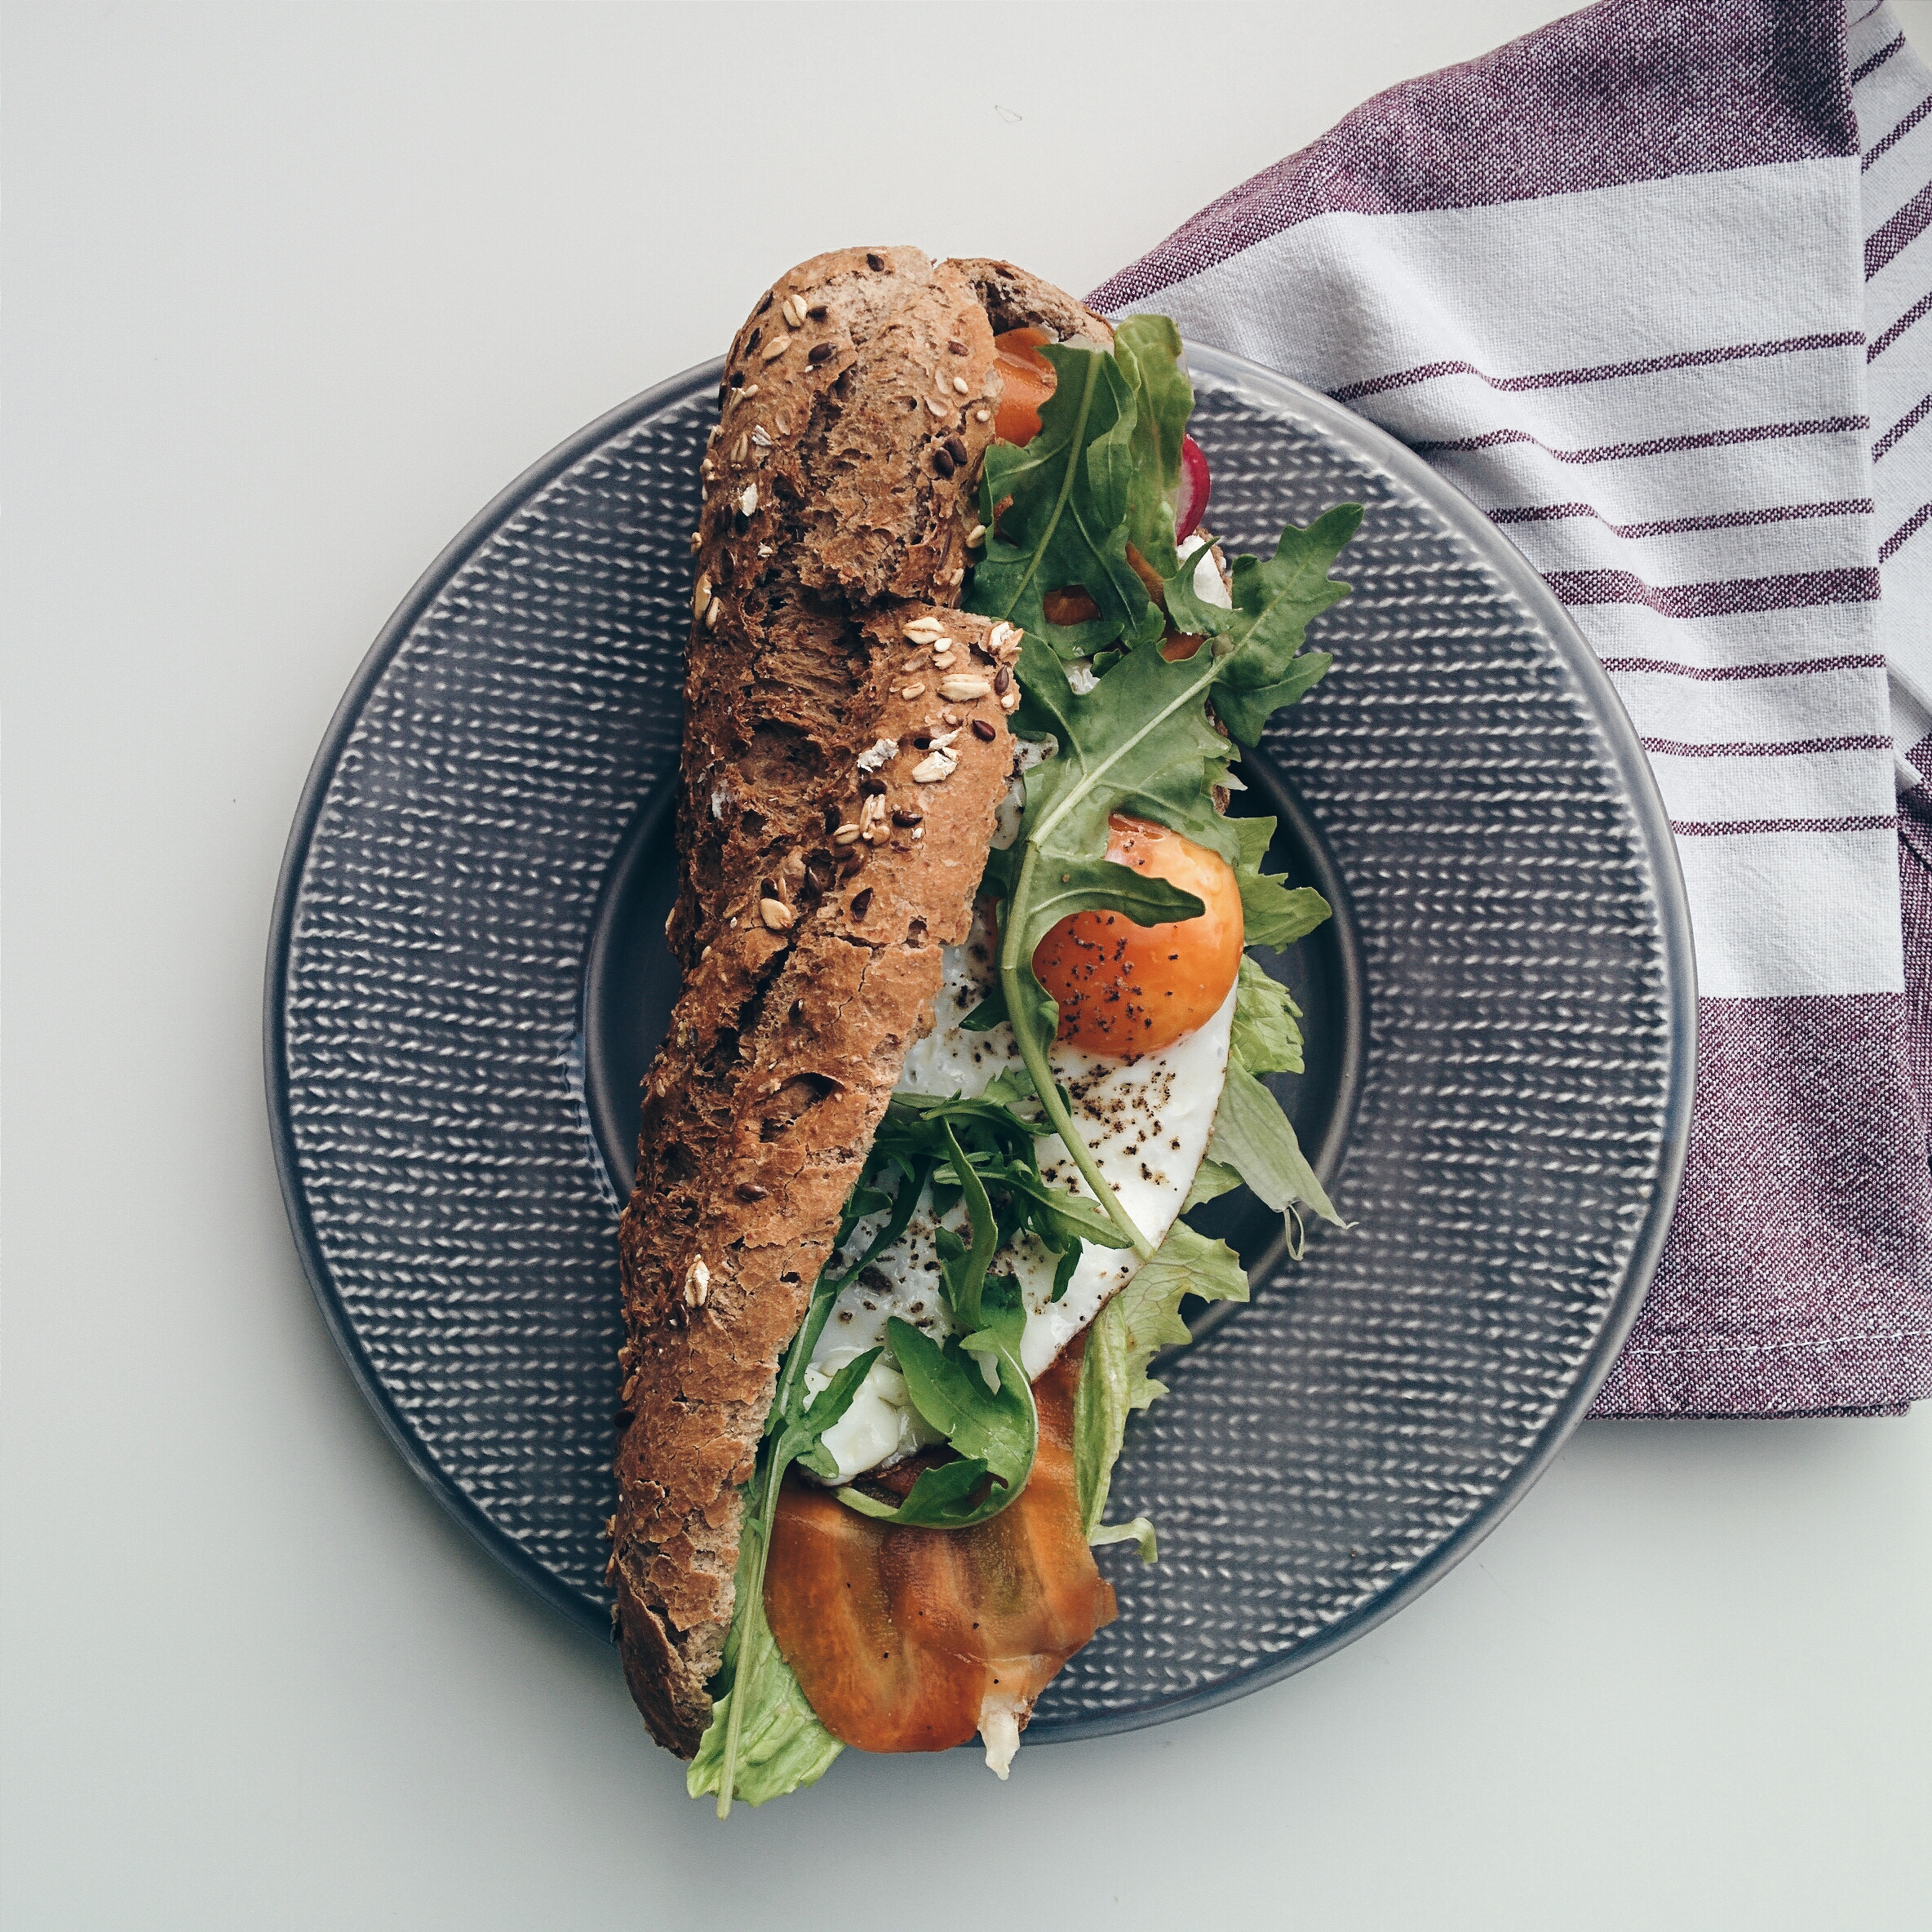
food, dish, cuisine, ingredient, baguette, sandwich, staple food, produce, smoked salmon, recipe, salmon, bread, finger food, leaf vegetable, vegan nutrition, baked goods, spinach, vegetable